Rust Cohle

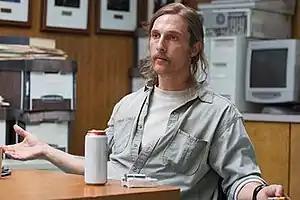
Cohle in 2012

In 2012, a murder similar to the Lange case from 1995 occurs and Cohle is seen in the vicinity of the body, arousing the suspicion of LSP detectives Gilbough and Papania. They believe that Cohle may have been the killer in 1995 because he led Hart to every break in the case and seemed to know everything about the killer's frame of mind. They interview Cohle and Hart, who both refuse to cooperate once the purpose of the interview becomes clear.